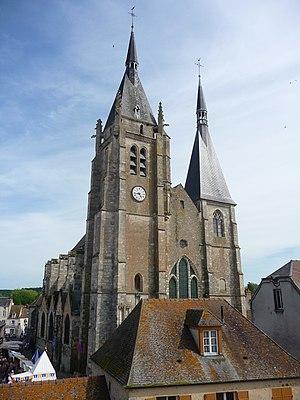
Église Saint-Germain-d'Auxerre de Dourdan, dans l'Essonne.